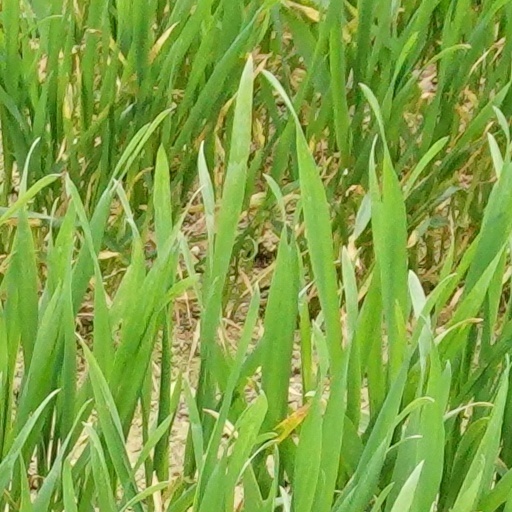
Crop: wheat